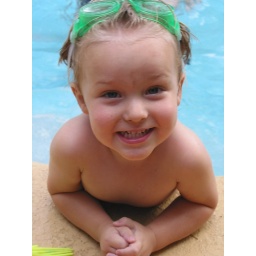
Even in the water he has a dirty face!